MS Finbo Cargo

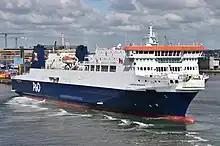
As "European Endeavour" in 2018

Due to a downturn in freight traffic P&O Ferries laid up the ship in Tilbury in May 2010. She was chartered to DFDS Seaways in August 2010 and early September 2010 to provide refit cover on the Birkenhead–Dublin and Belfast routes. On completion of this charter the ship was sent for its annual overhaul and then proceeded to Dunkirk for layup. She remained in Dunkirk until early February 2011, when she sailed for Liverpool in preparation for returning to service on the Liverpool-Dublin service replacing the M/V Norcape.